Nicole Asinugo

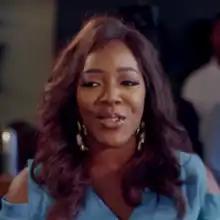
Nicole Asinugo on NdaniRealtalk S2E1

Asinugo's role as the lead editor, Ndani lifestyle charged her with the creation, launching and managing of the Ndani lifestyle blog.